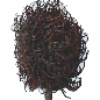
Label: Rambutan 1